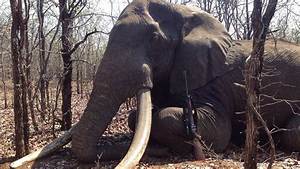
Label: elephant